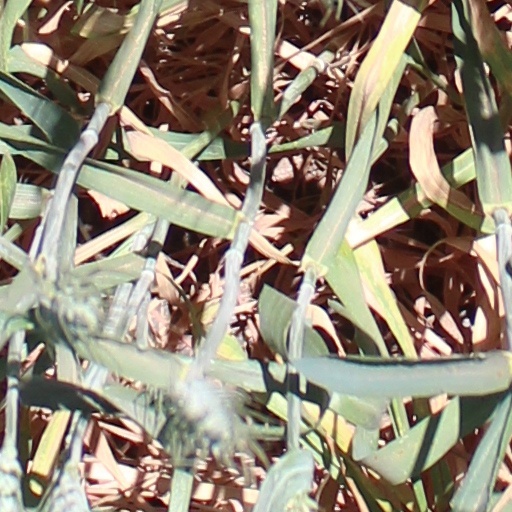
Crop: wheat